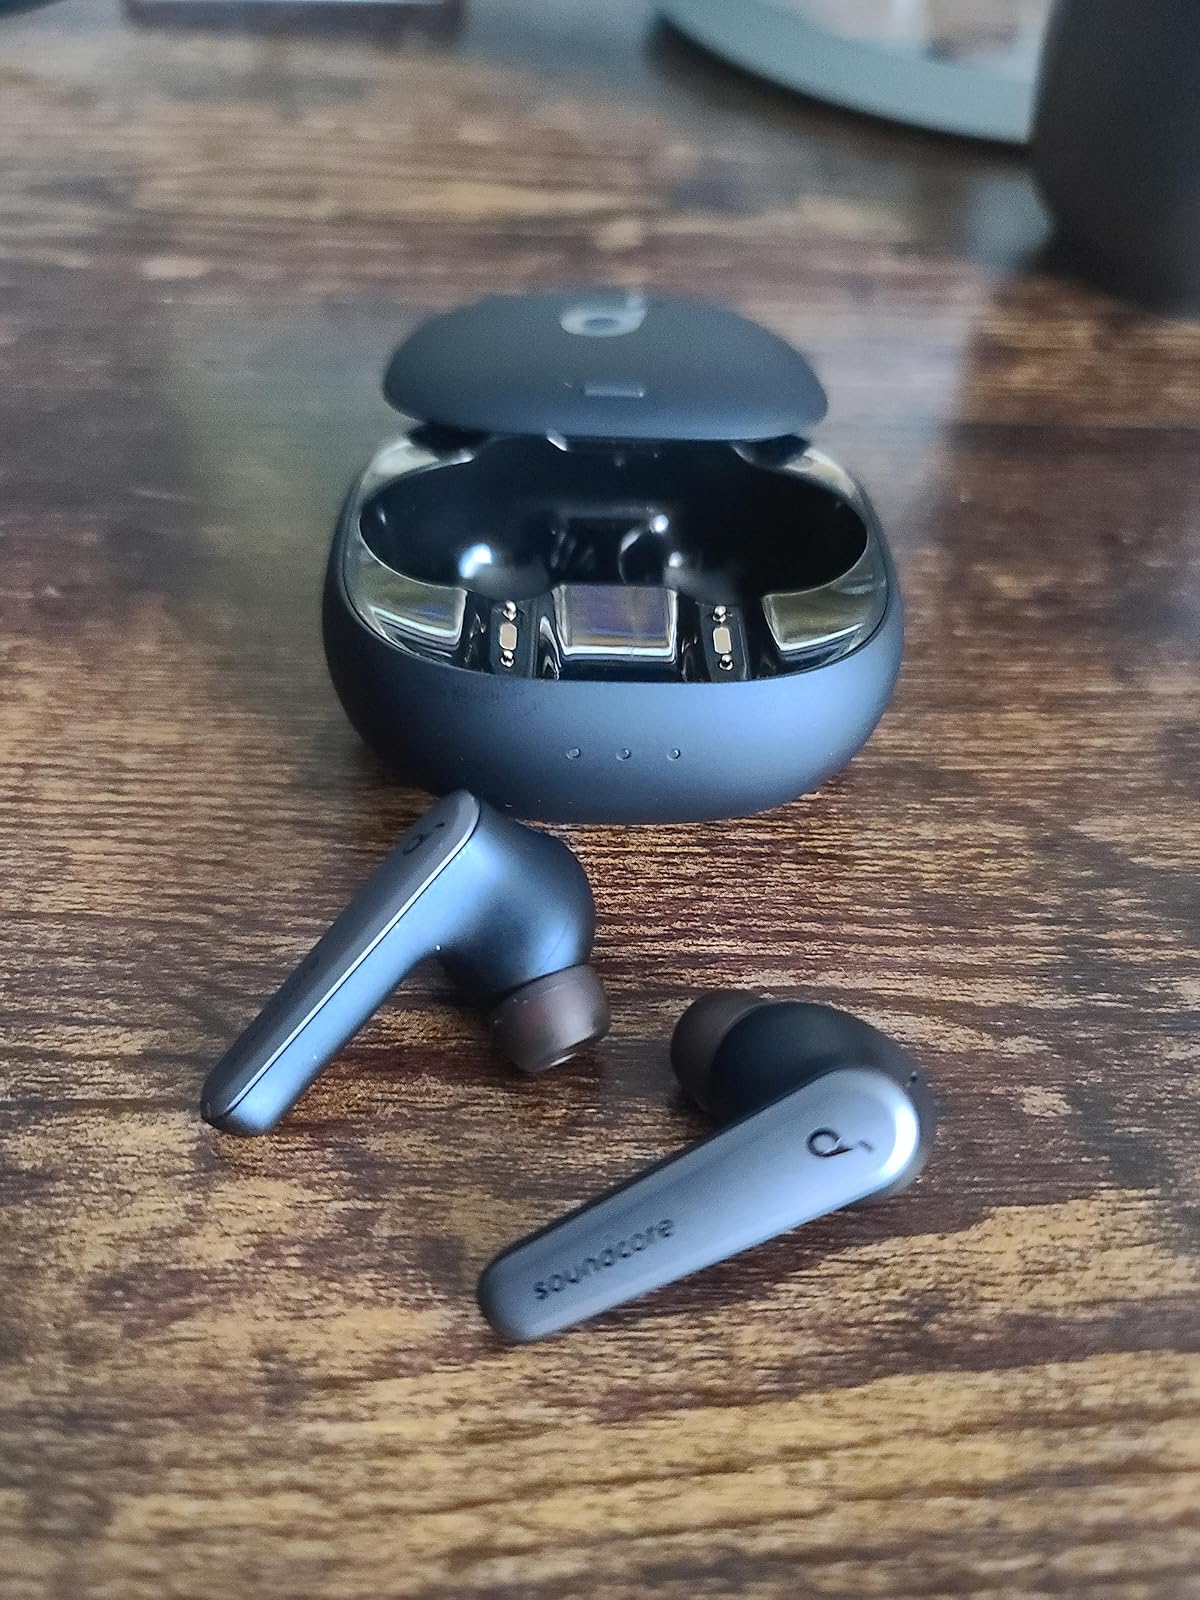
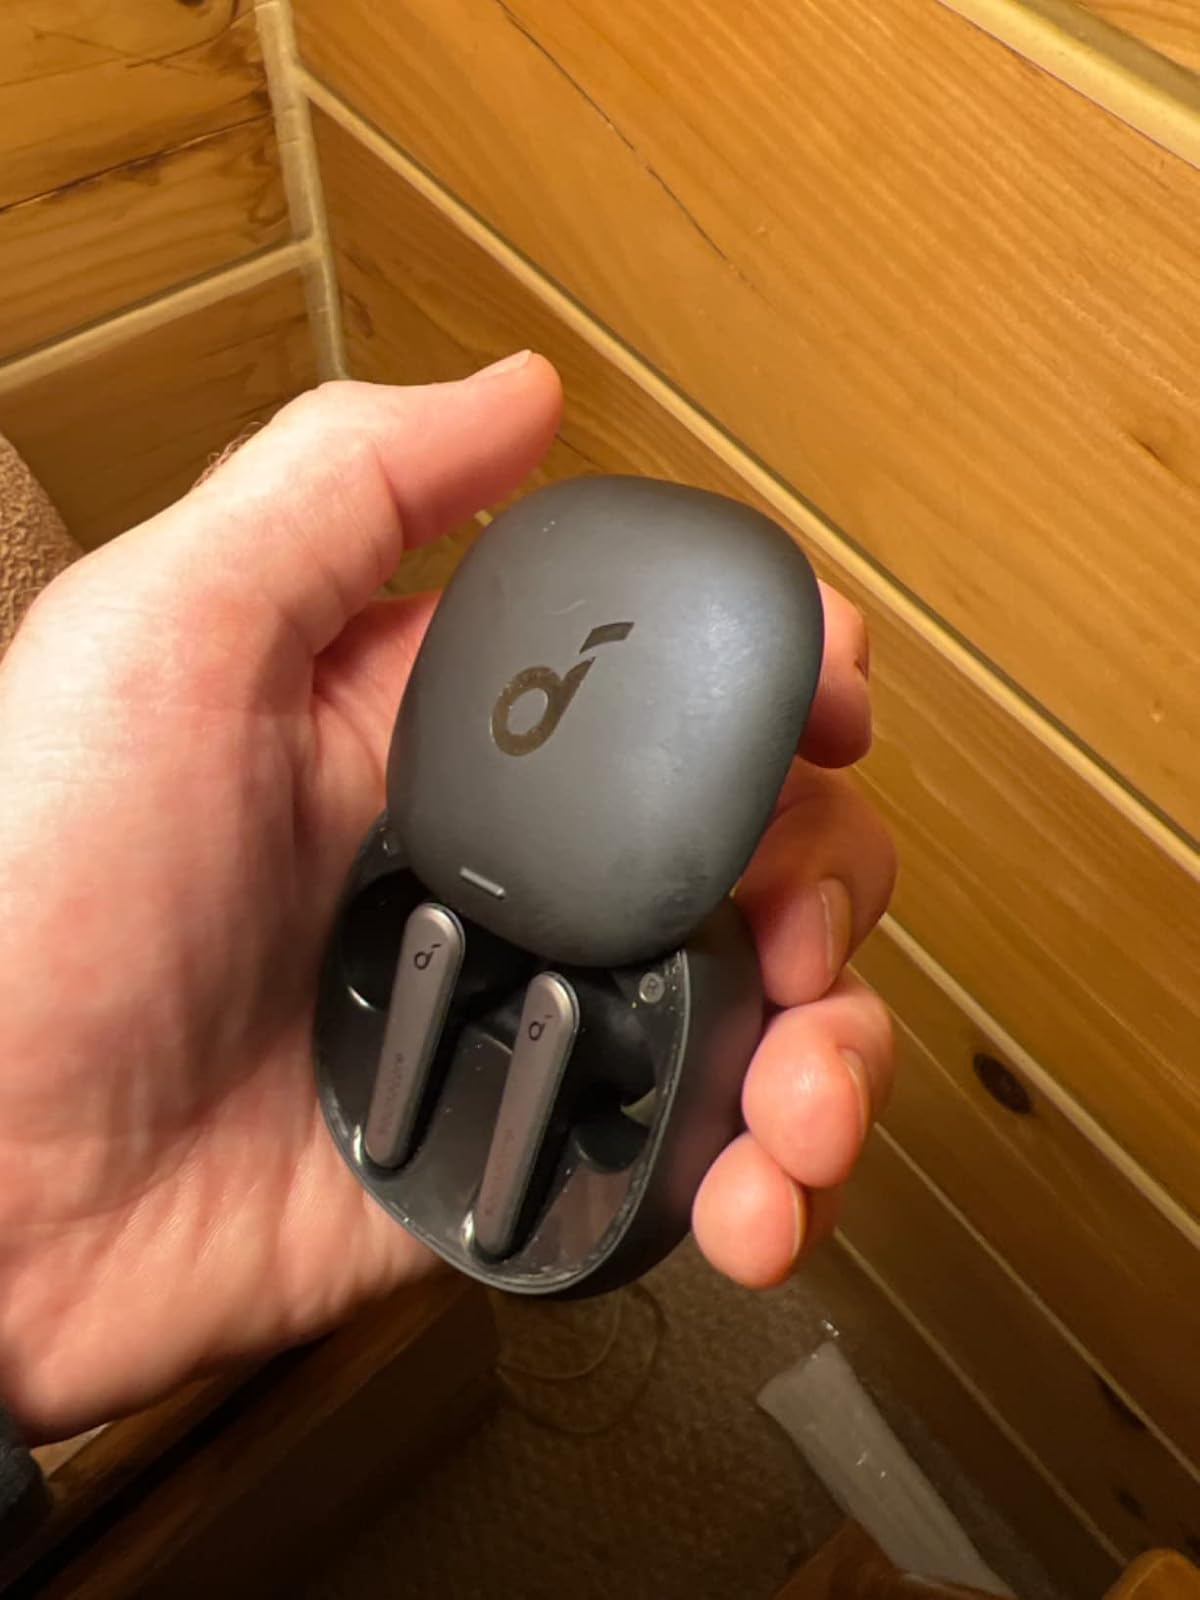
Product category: earbuds
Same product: yes